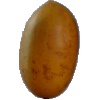
Label: Cucumber Ripe 2